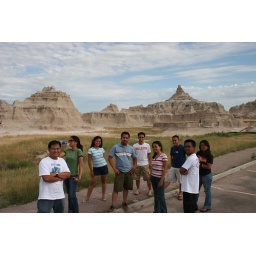
my water bottle billboard ads in the middle of BadLand